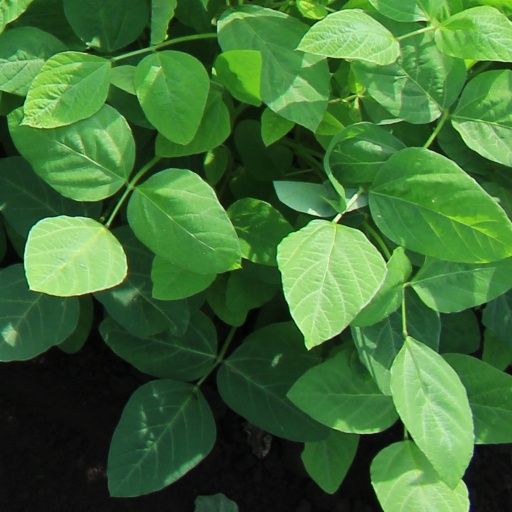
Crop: soybean